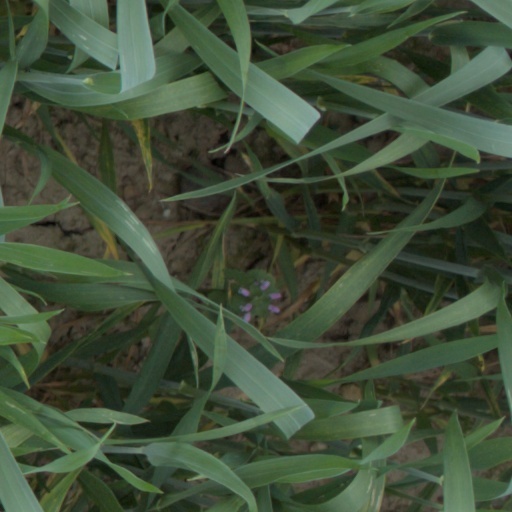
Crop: wheat